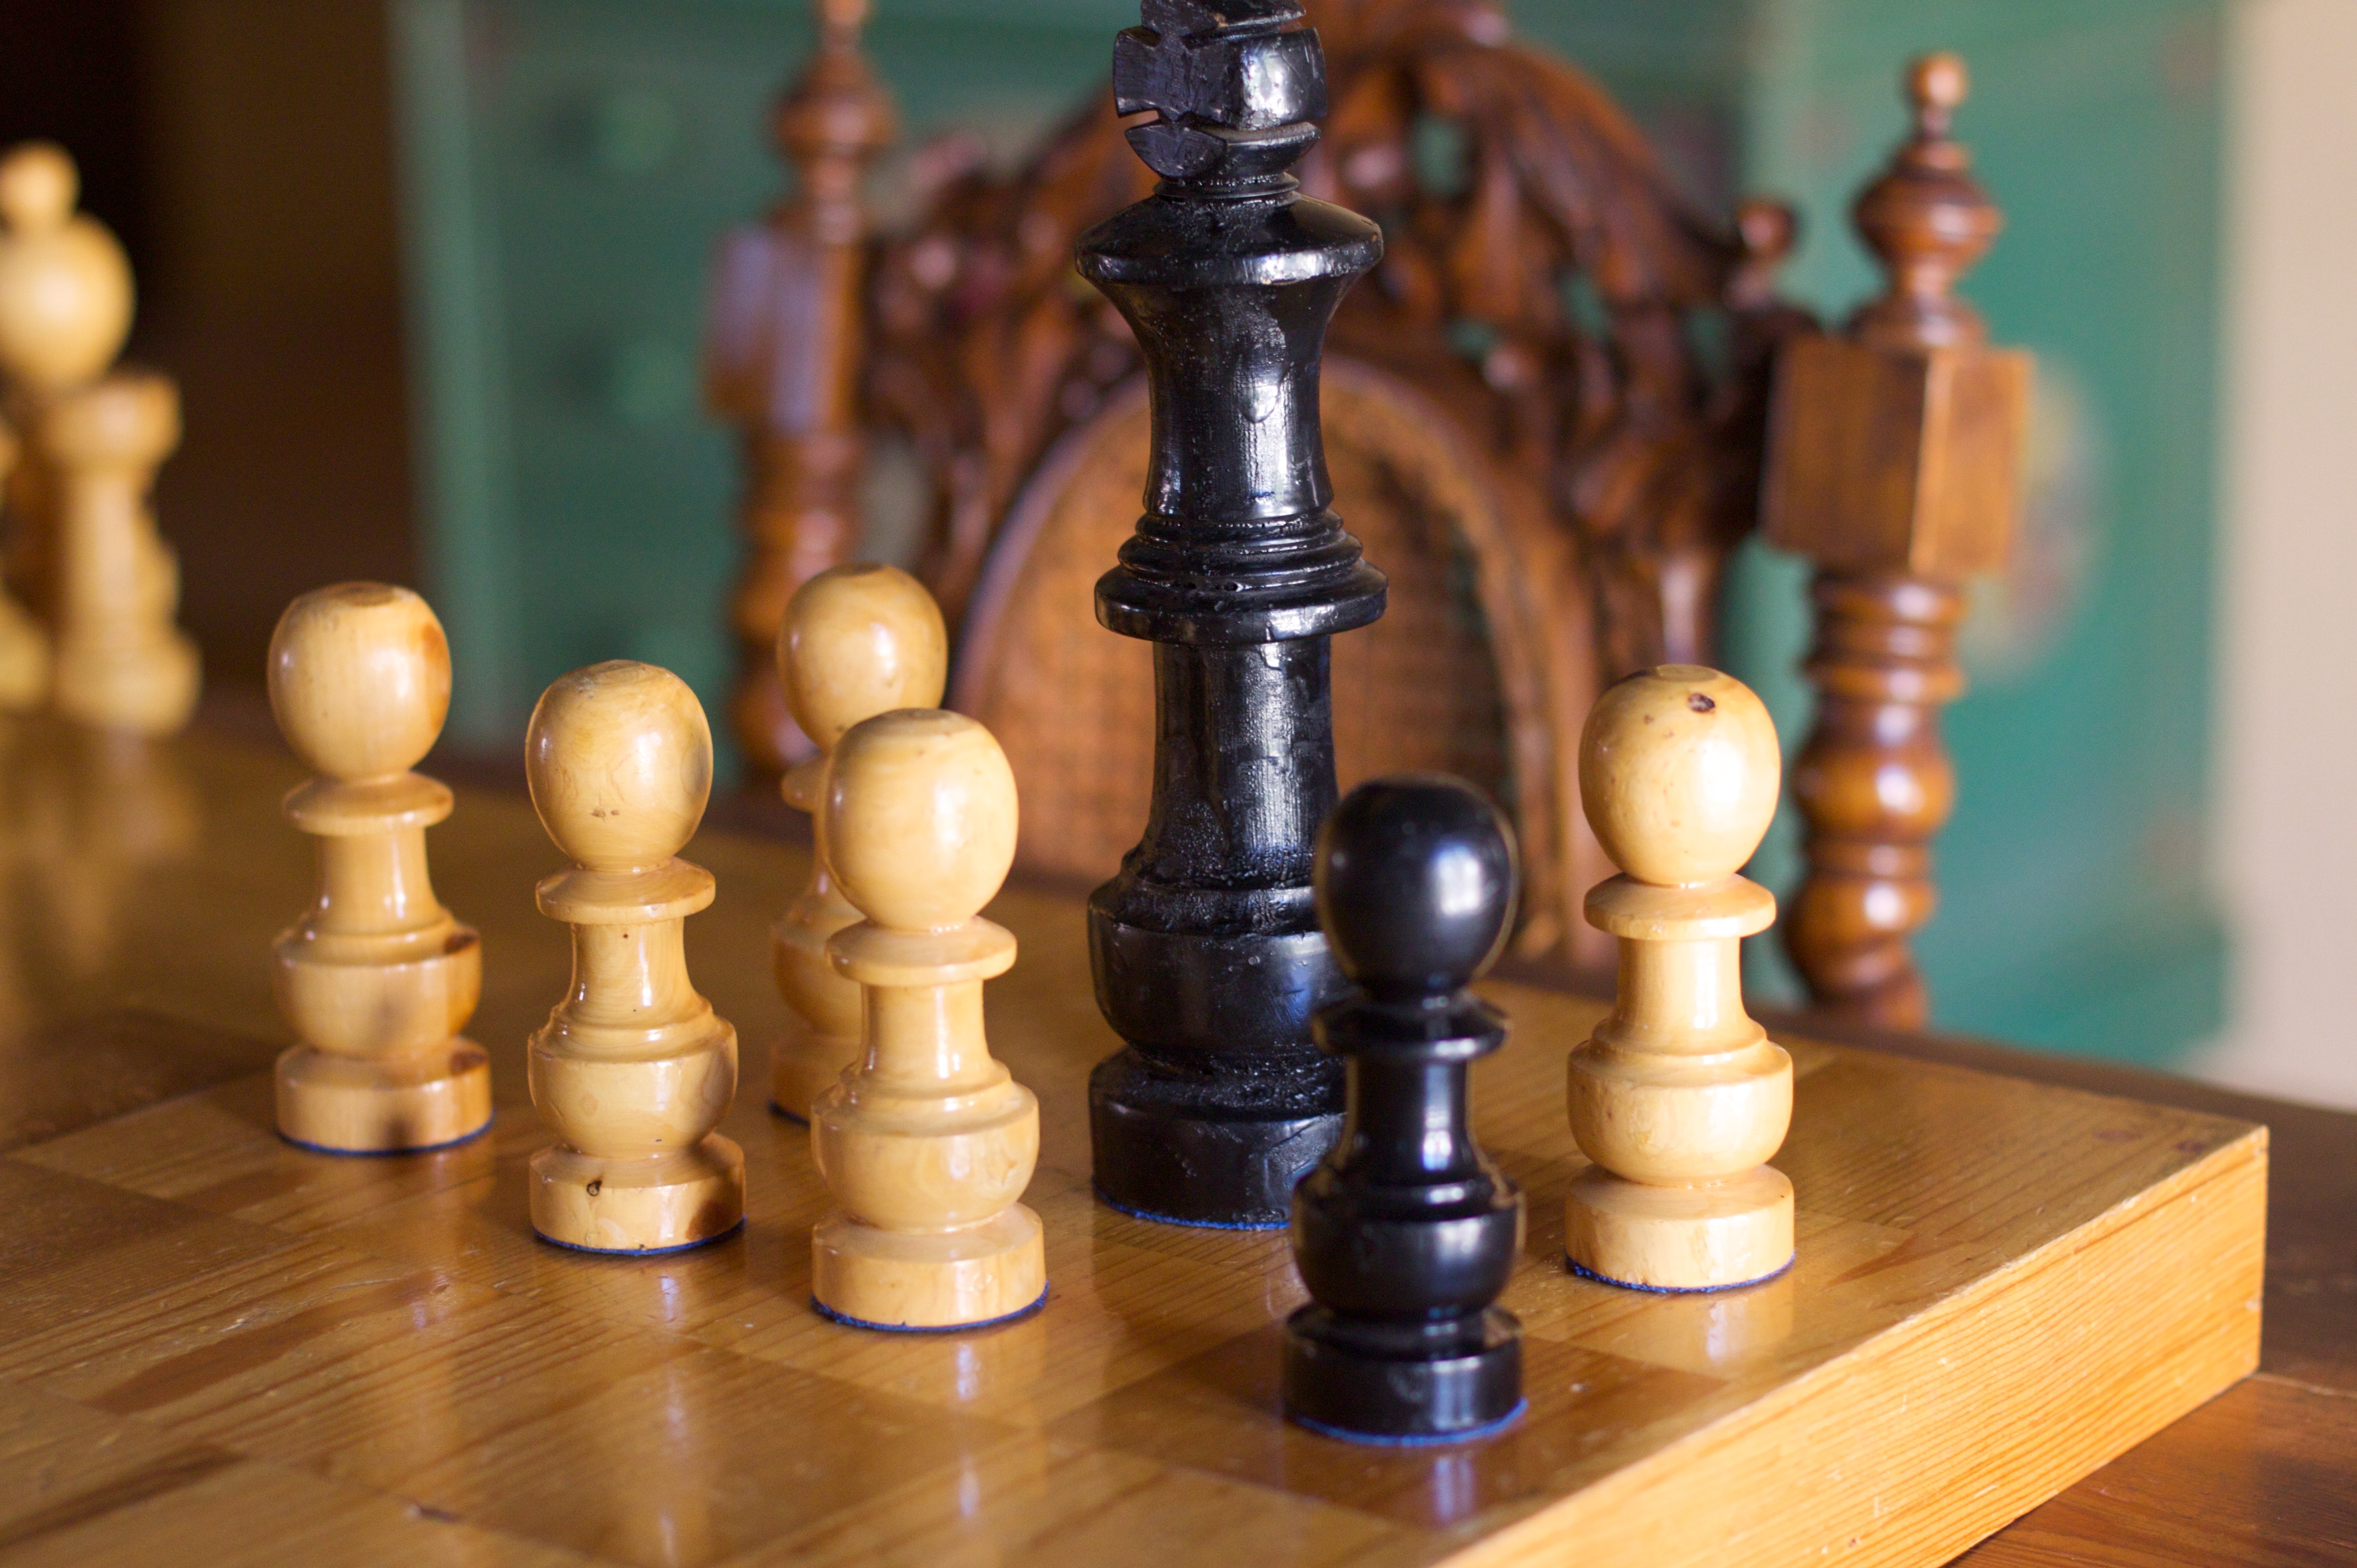
recreation, board game, sports, chess, chessboard, games, winslow, laposada, indoor games and sports, tabletop game